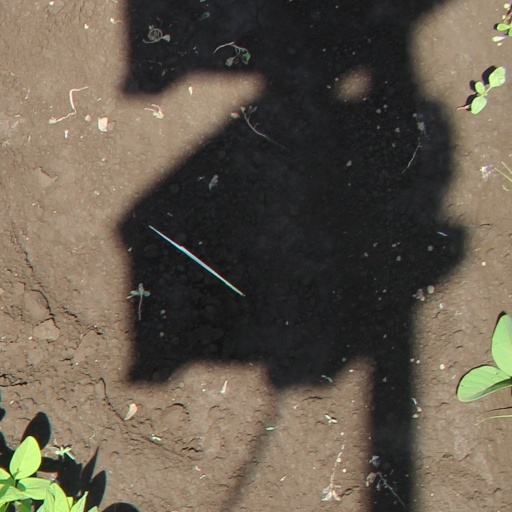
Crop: soybean